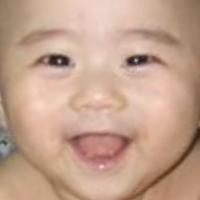
Age group: age 01-10